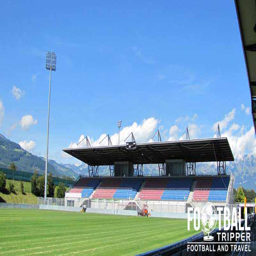
Rheinpark Stadium